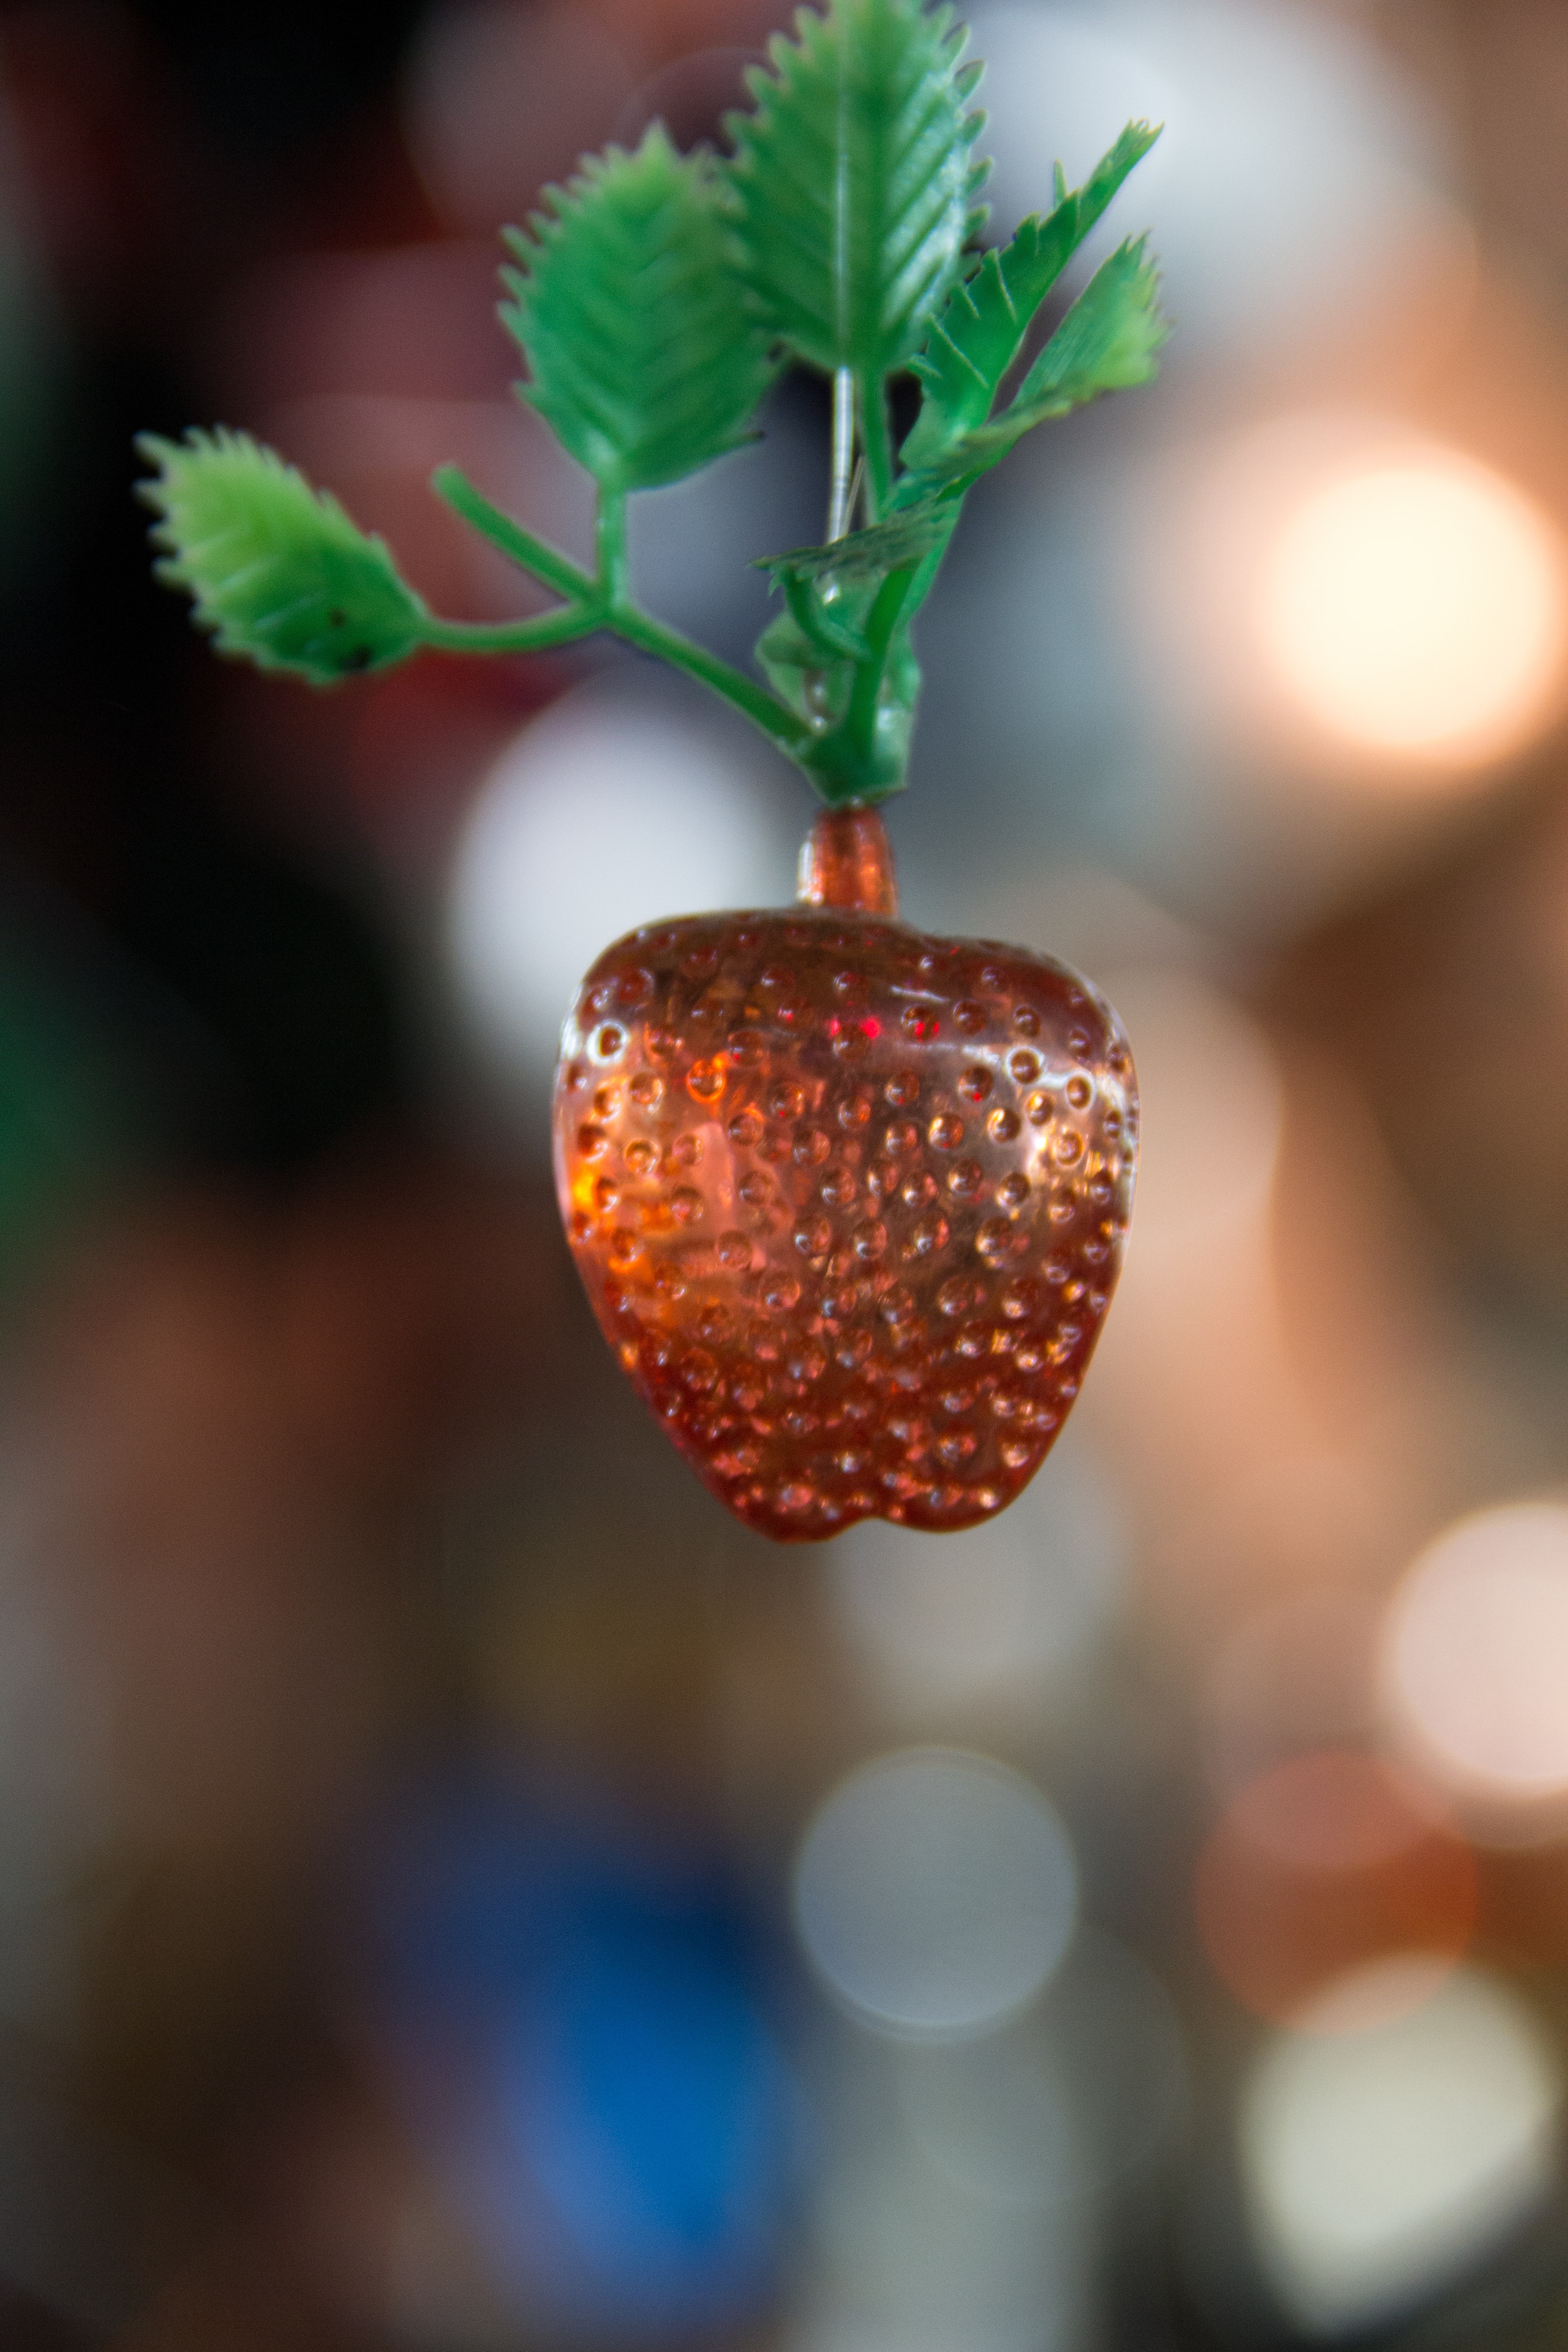
branch, plant, leaf, flower, food, green, red, produce, lighting, strawberry, close up, christmas decoration, strawberries, macro photography